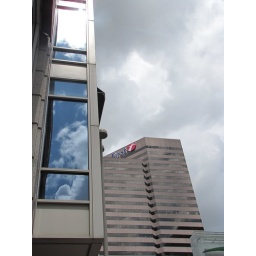
clouds in the window